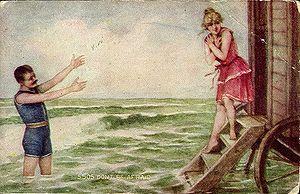
""n'aie pas peur"" - homme et femme en costume de bain et cabine de bain (sur roue) vers 1910 carte postale numérisée. Aucune indication d'éditeur, de date ou mention de copyright. Cette carte porte un tampon postal américain d'août 1912."
La carte postale est un moyen de correspondance écrite qui se présente sous la forme d'un morceau de papier cartonné rectangulaire, de dimensions variables, envoyé traditionnellement sans enveloppe, l'adresse et l'affranchissement y étant portés directement, aux côtés du message.
Un bain de mer est une activité généralement pratiquée sur une plage bordant une mer et consistant à s'immerger, totalement ou en partie, par plaisir, pour pratiquer la natation, ou pour les bienfaits supposés pour la santé.